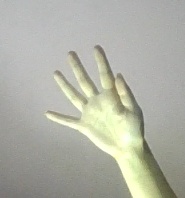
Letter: sheen